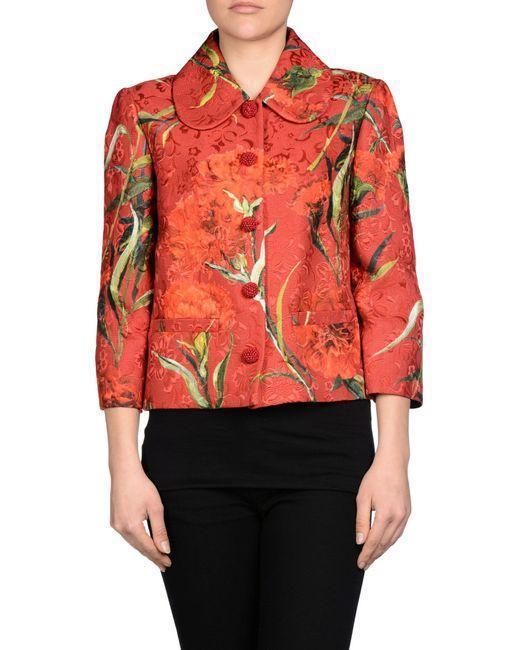
damen Hemd in orange Farbe bedruckt